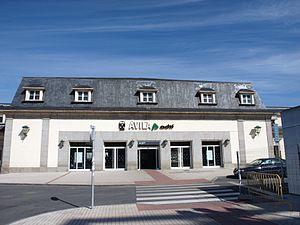
Gare d'Ávila. Galego: Estación de Ávila. Polski: Ávila (stacja kolejowa).
La gare d'Ávila est située à l'est de la ville d'Ávila. Elle fut longtemps la seule gare nord ouest de l'Espagne à être desservie par des trains qui la relie à Madrid